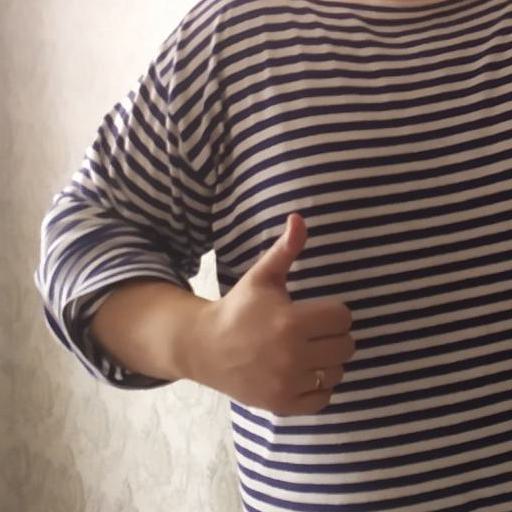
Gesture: like